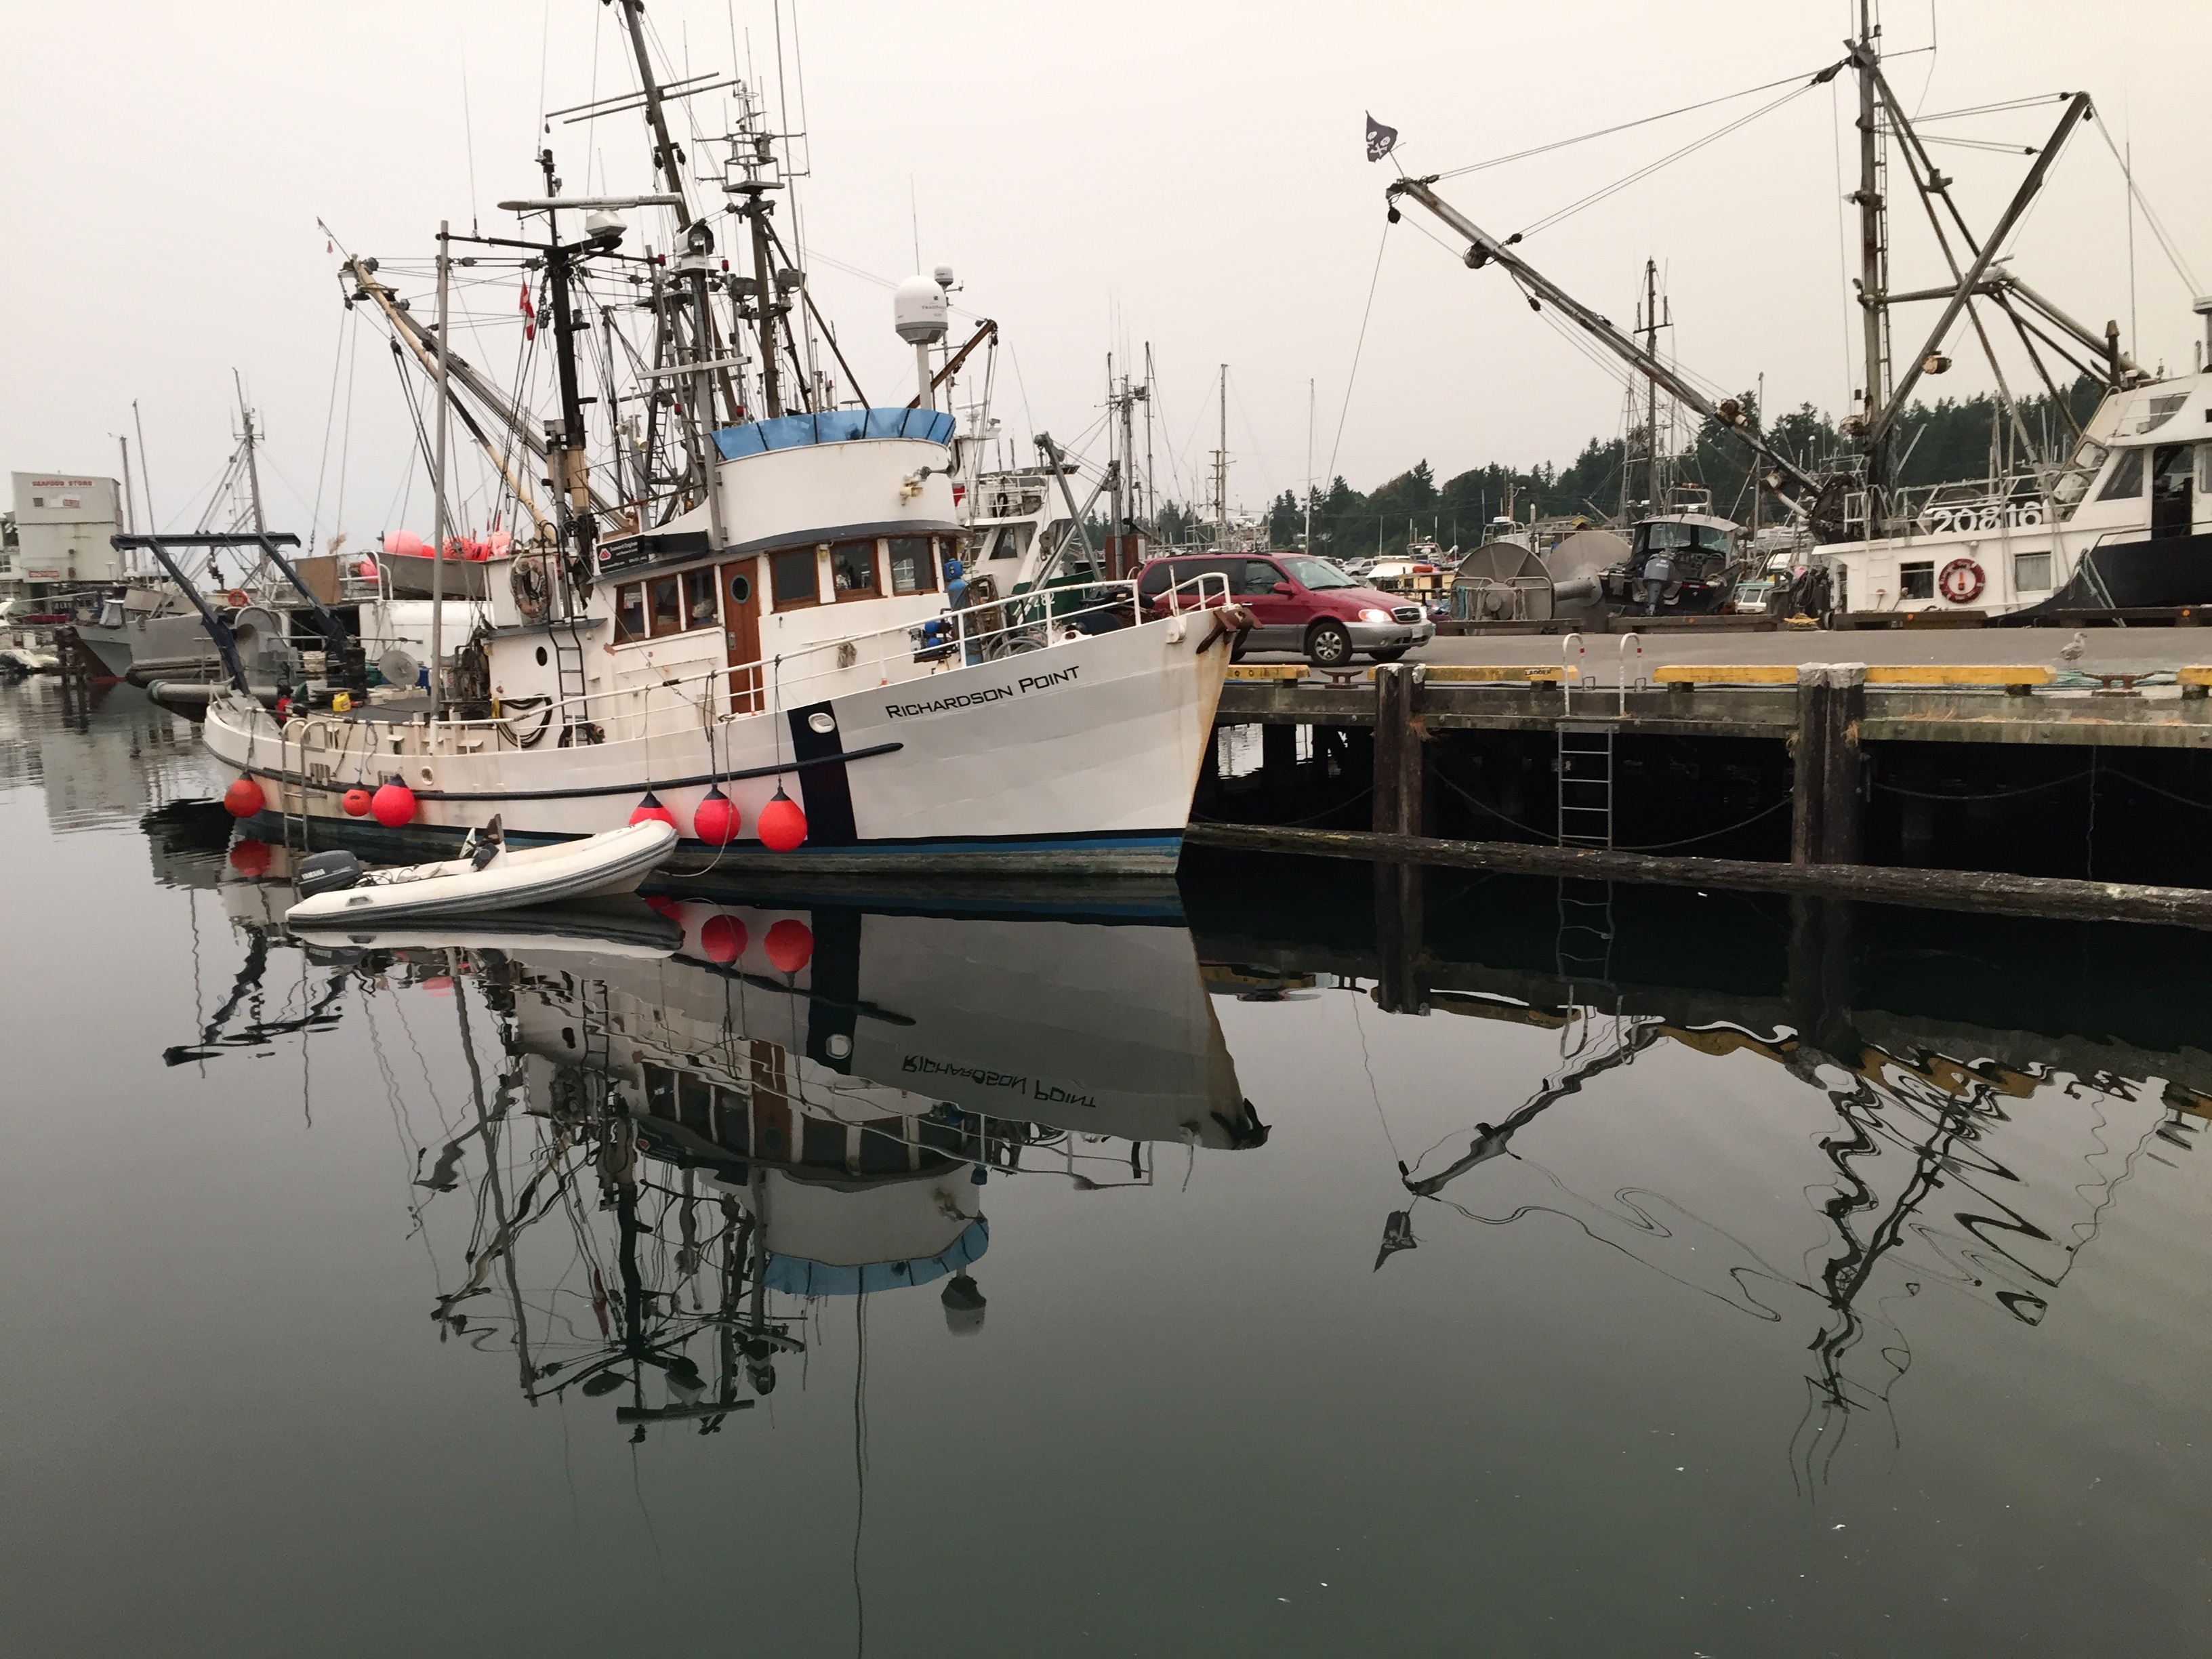
sea, coast, ocean, dock, boat, reflection, vehicle, fishing, bay, harbor, marina, nautical, habor, tugboat, wharf, watercraft, fishing vessel, fishing trawler